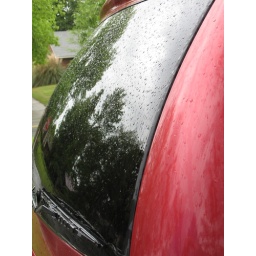
Reflections in car window